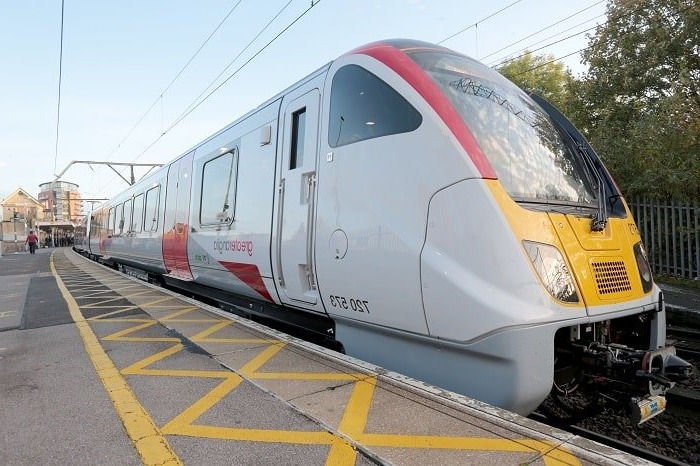
Vehicle type: Trains